Pocket Trains

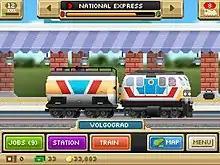
A screenshot depicting a 'National Express' train waiting at Volgograd station.

Similar to "Pocket Planes", the game focuses on running a transportation network system. The player starts with small steam trains of limited fuel and speed that can carry a small amount of cargo, and/or passenger cars. Earning coins from delivering jobs, the player slowly expands their rail network to include more cities and better trains. Like "Pocket Planes", "Pocket Trains" uses real cities around the world and has quasi-realistic costs to purchase tracks and cities relative to the real world.